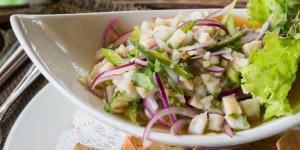
ceviche de reineta